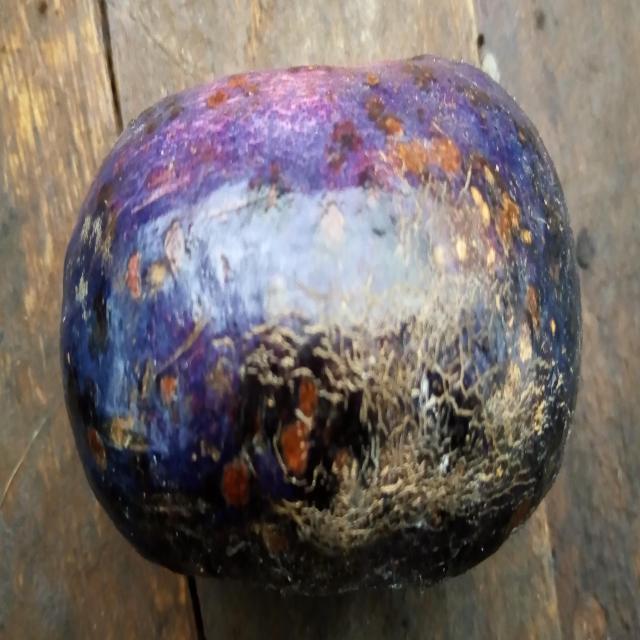
Plum grade: spotted